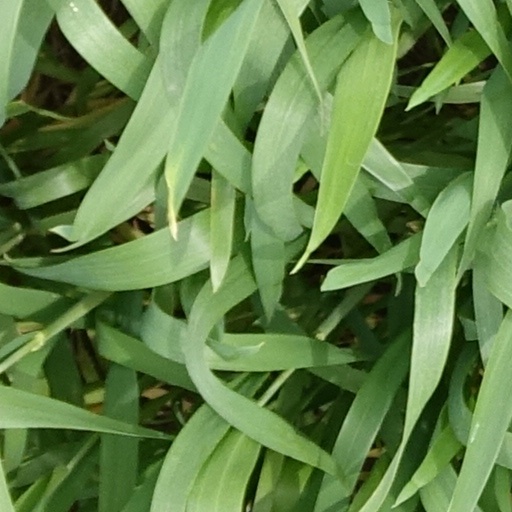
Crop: wheat